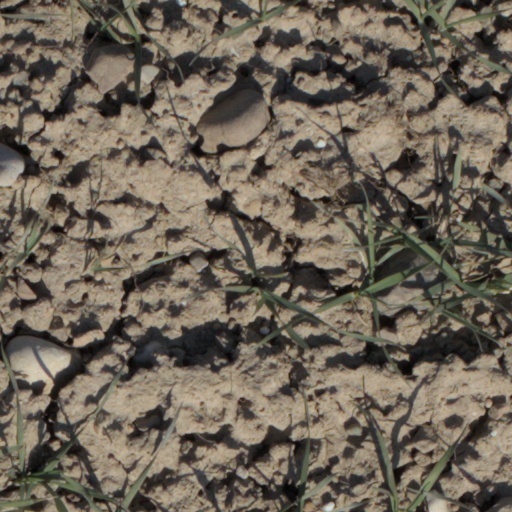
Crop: wheat